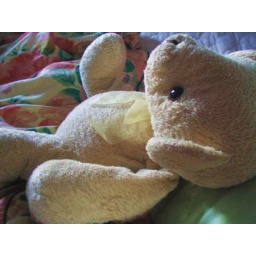
white chocolate in bed